6 Teens

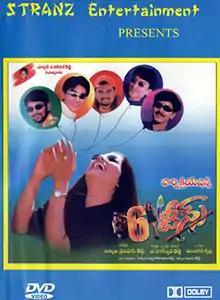
DVD cover

6 Teens is a 2001 Indian Telugu-language teen film directed by G.Nageswara Reddy making his directorial debut and produced by J.Srinivasa Reddy. The film stars Rohit, Ruthika, Santosh, Pavan, Abhijit and Amit. The film was remade in Kannada as "Friends" (2002).